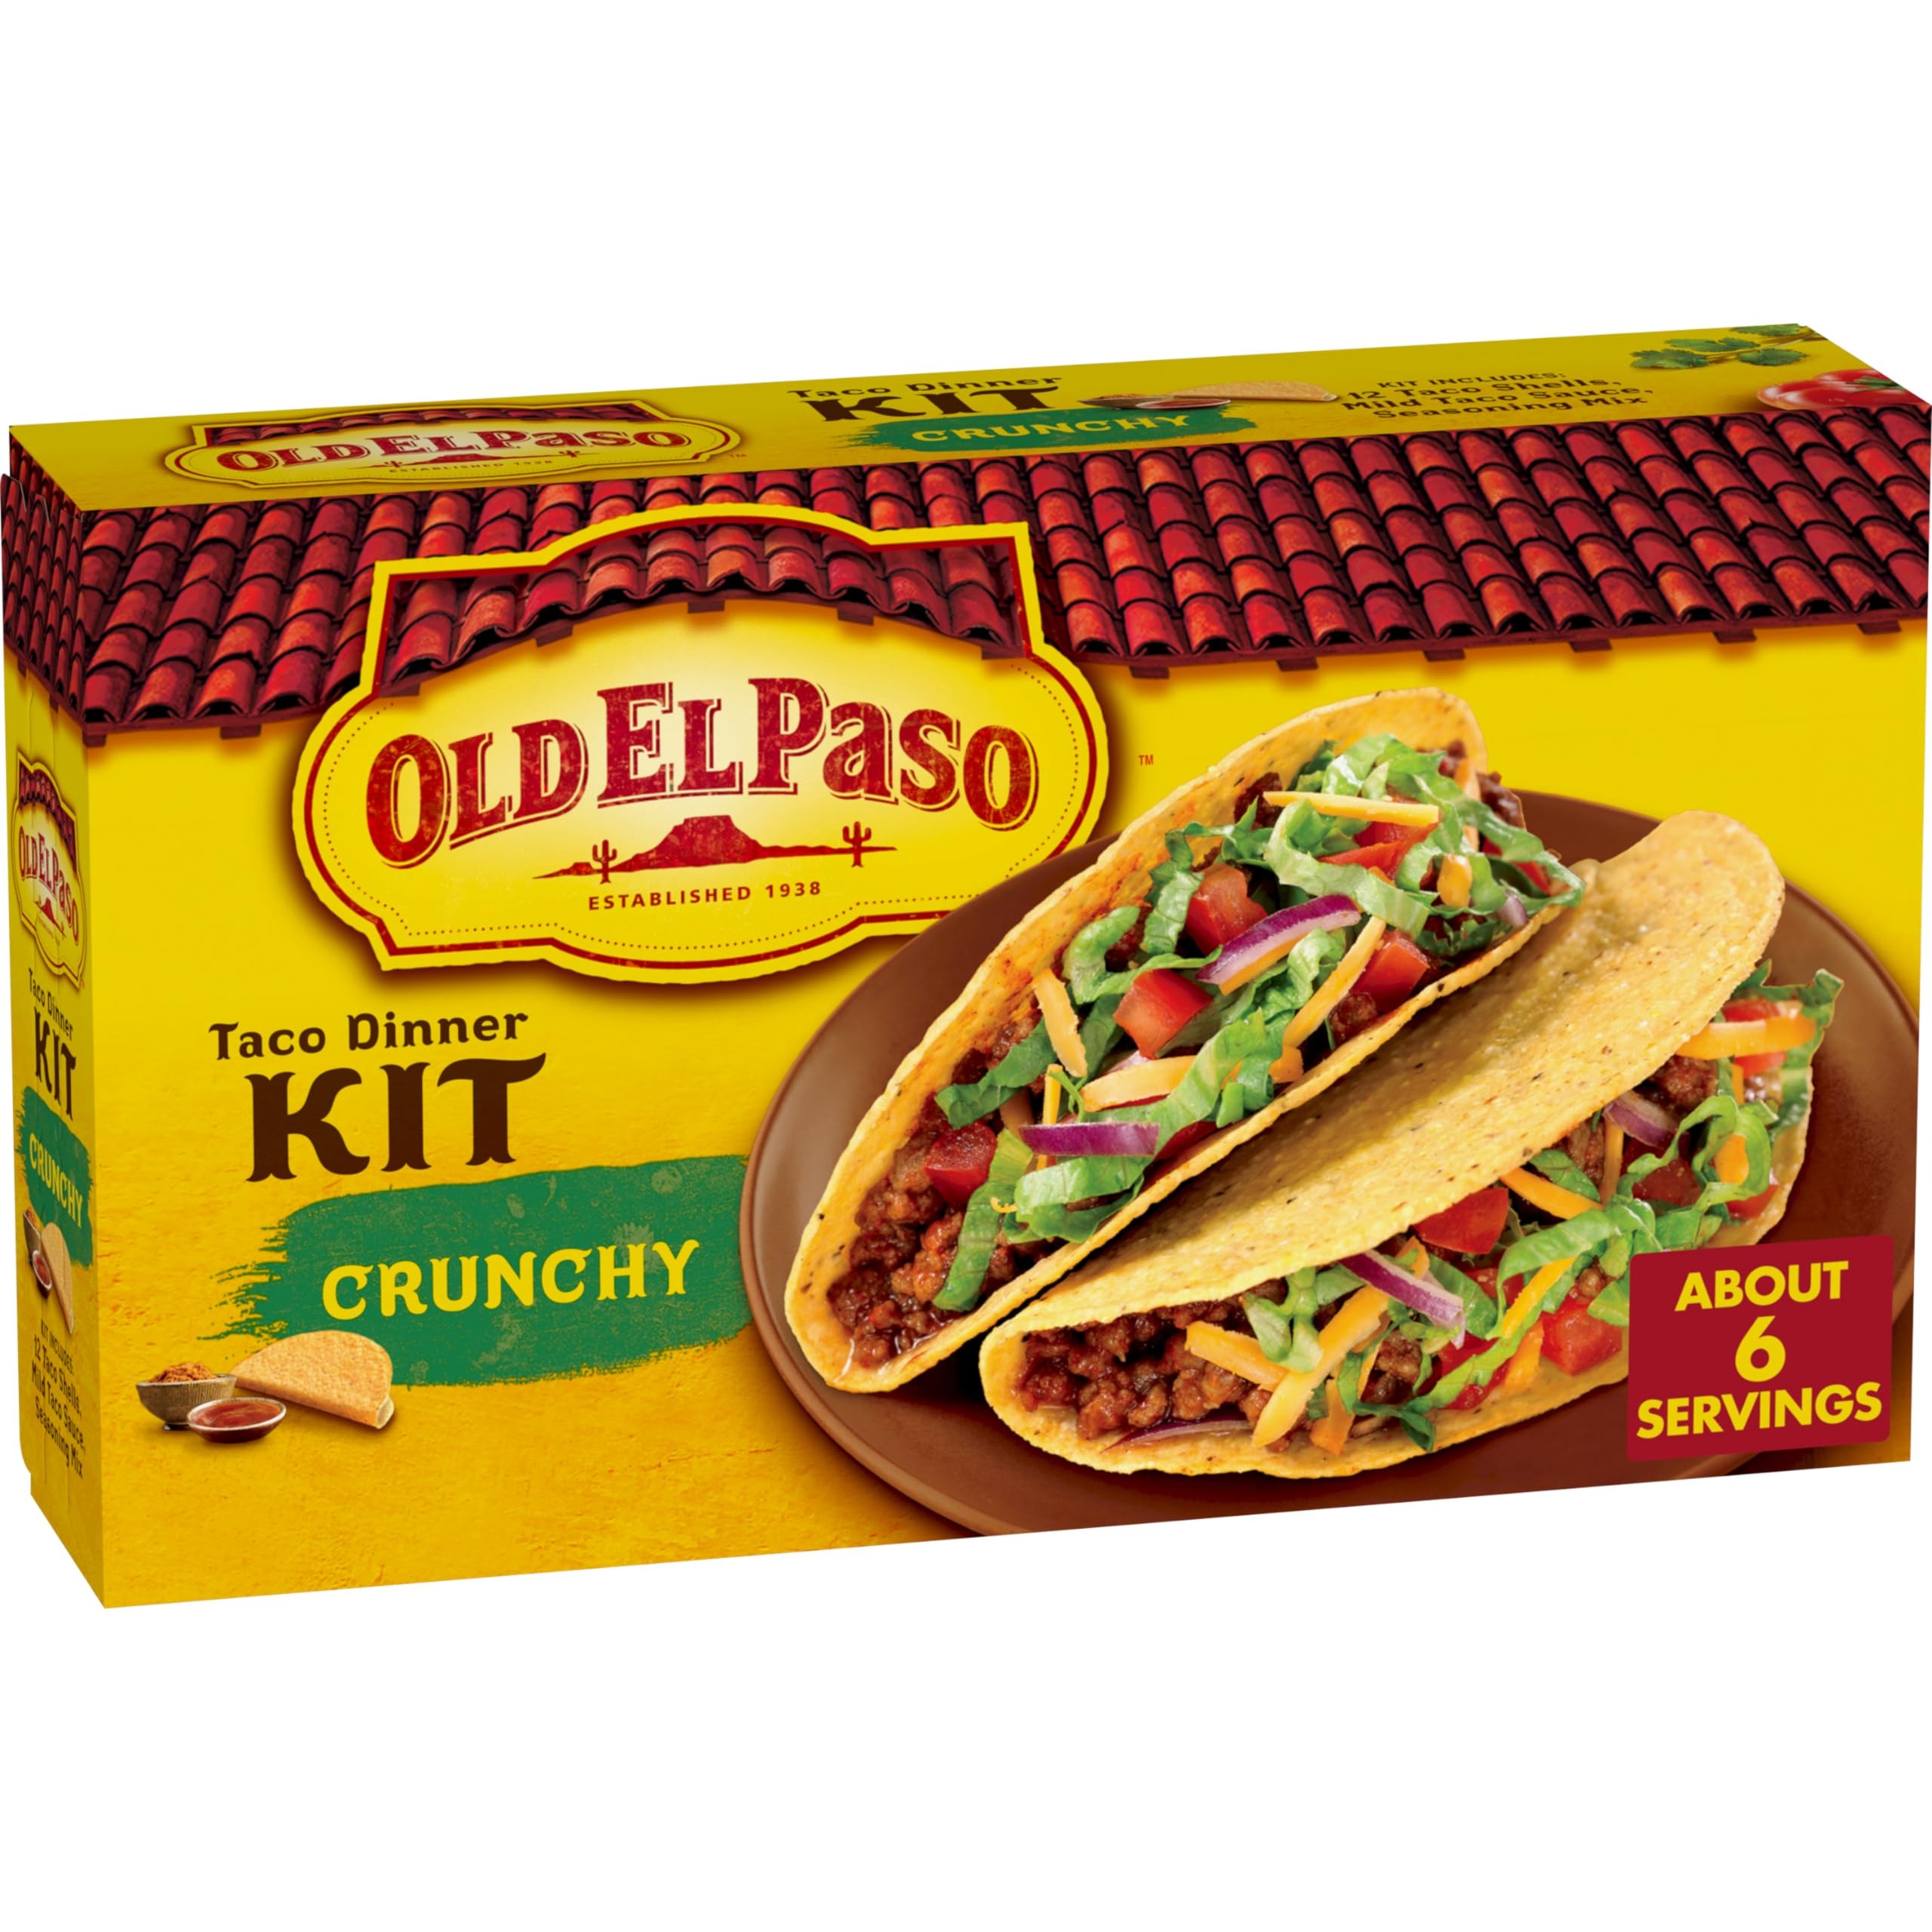
Item Name: Old El Paso Taco Dinner Kit, Crunchy, 8.8 oz.
Bullet Point 1: TACO SHELLS: Dinner kit contains crunchy taco shells, taco sauce and seasoning mix
Bullet Point 2: MEXICAN-STYLE ENTREES: Add your favorite ingredients to make delicious tacos in minutes
Bullet Point 3: AMAZING TASTE: This kit is bursting with flavorful ingredients that are seasoned to Old El Paso perfection
Bullet Point 4: QUICK AND EASY: Ready in about 20 minutes, these kits are perfect for any busy night
Bullet Point 5: CONTAINS: 8.8 oz
Value: 8.8
Unit: Ounce

Price: 4.99